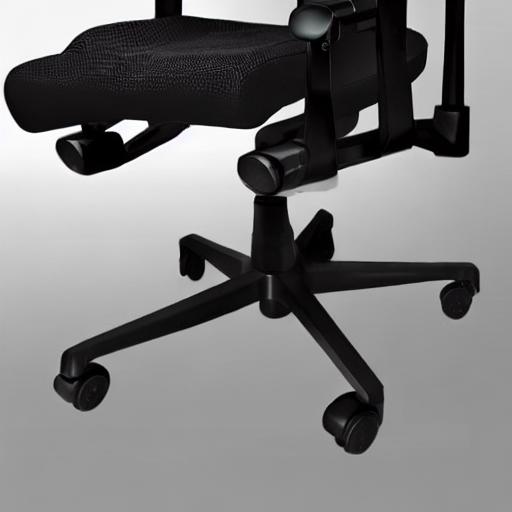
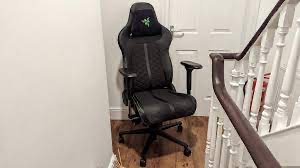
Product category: items_chair
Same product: no